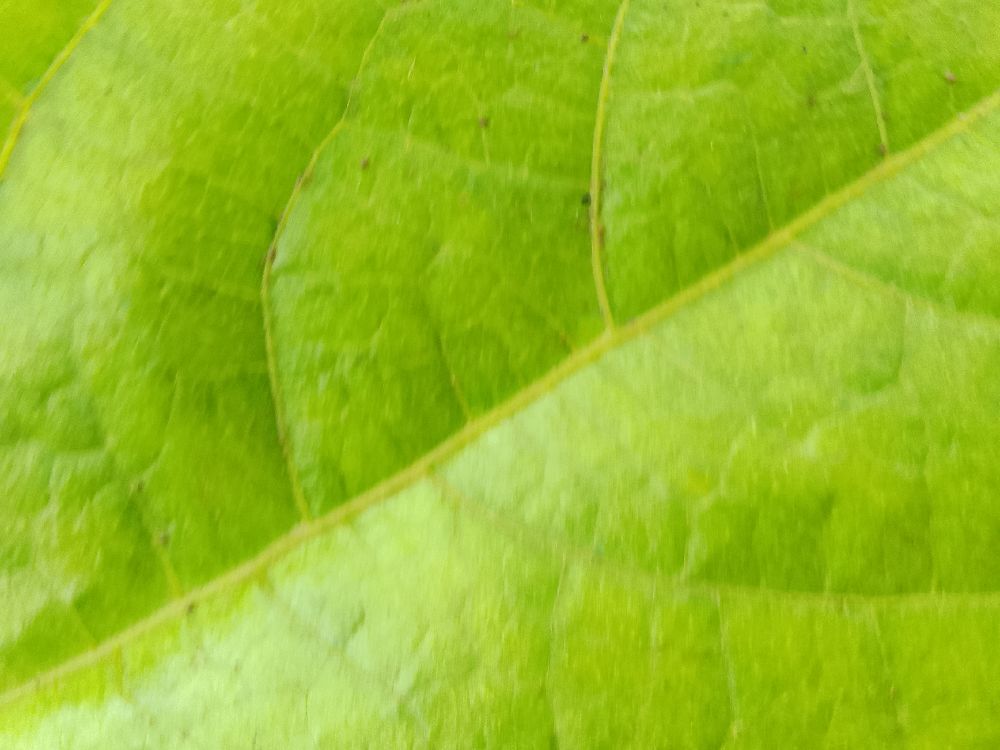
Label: healthy